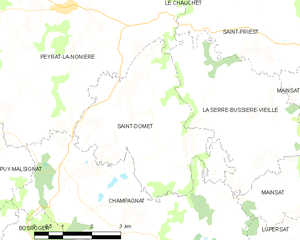
Saint-Domet est une commune française située dans le département de la Creuse, en région Nouvelle-Aquitaine.